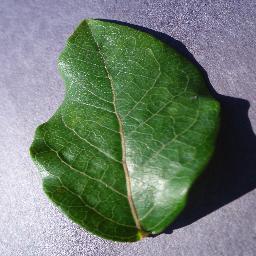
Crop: blueberry
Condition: healthy